Describe the emotion expressed in this image:  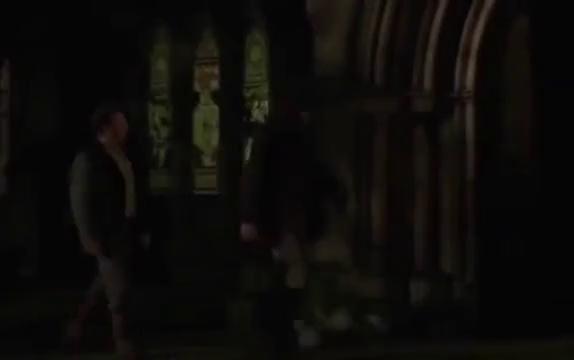
This person displays Pain, valence and arousal with high intensity.